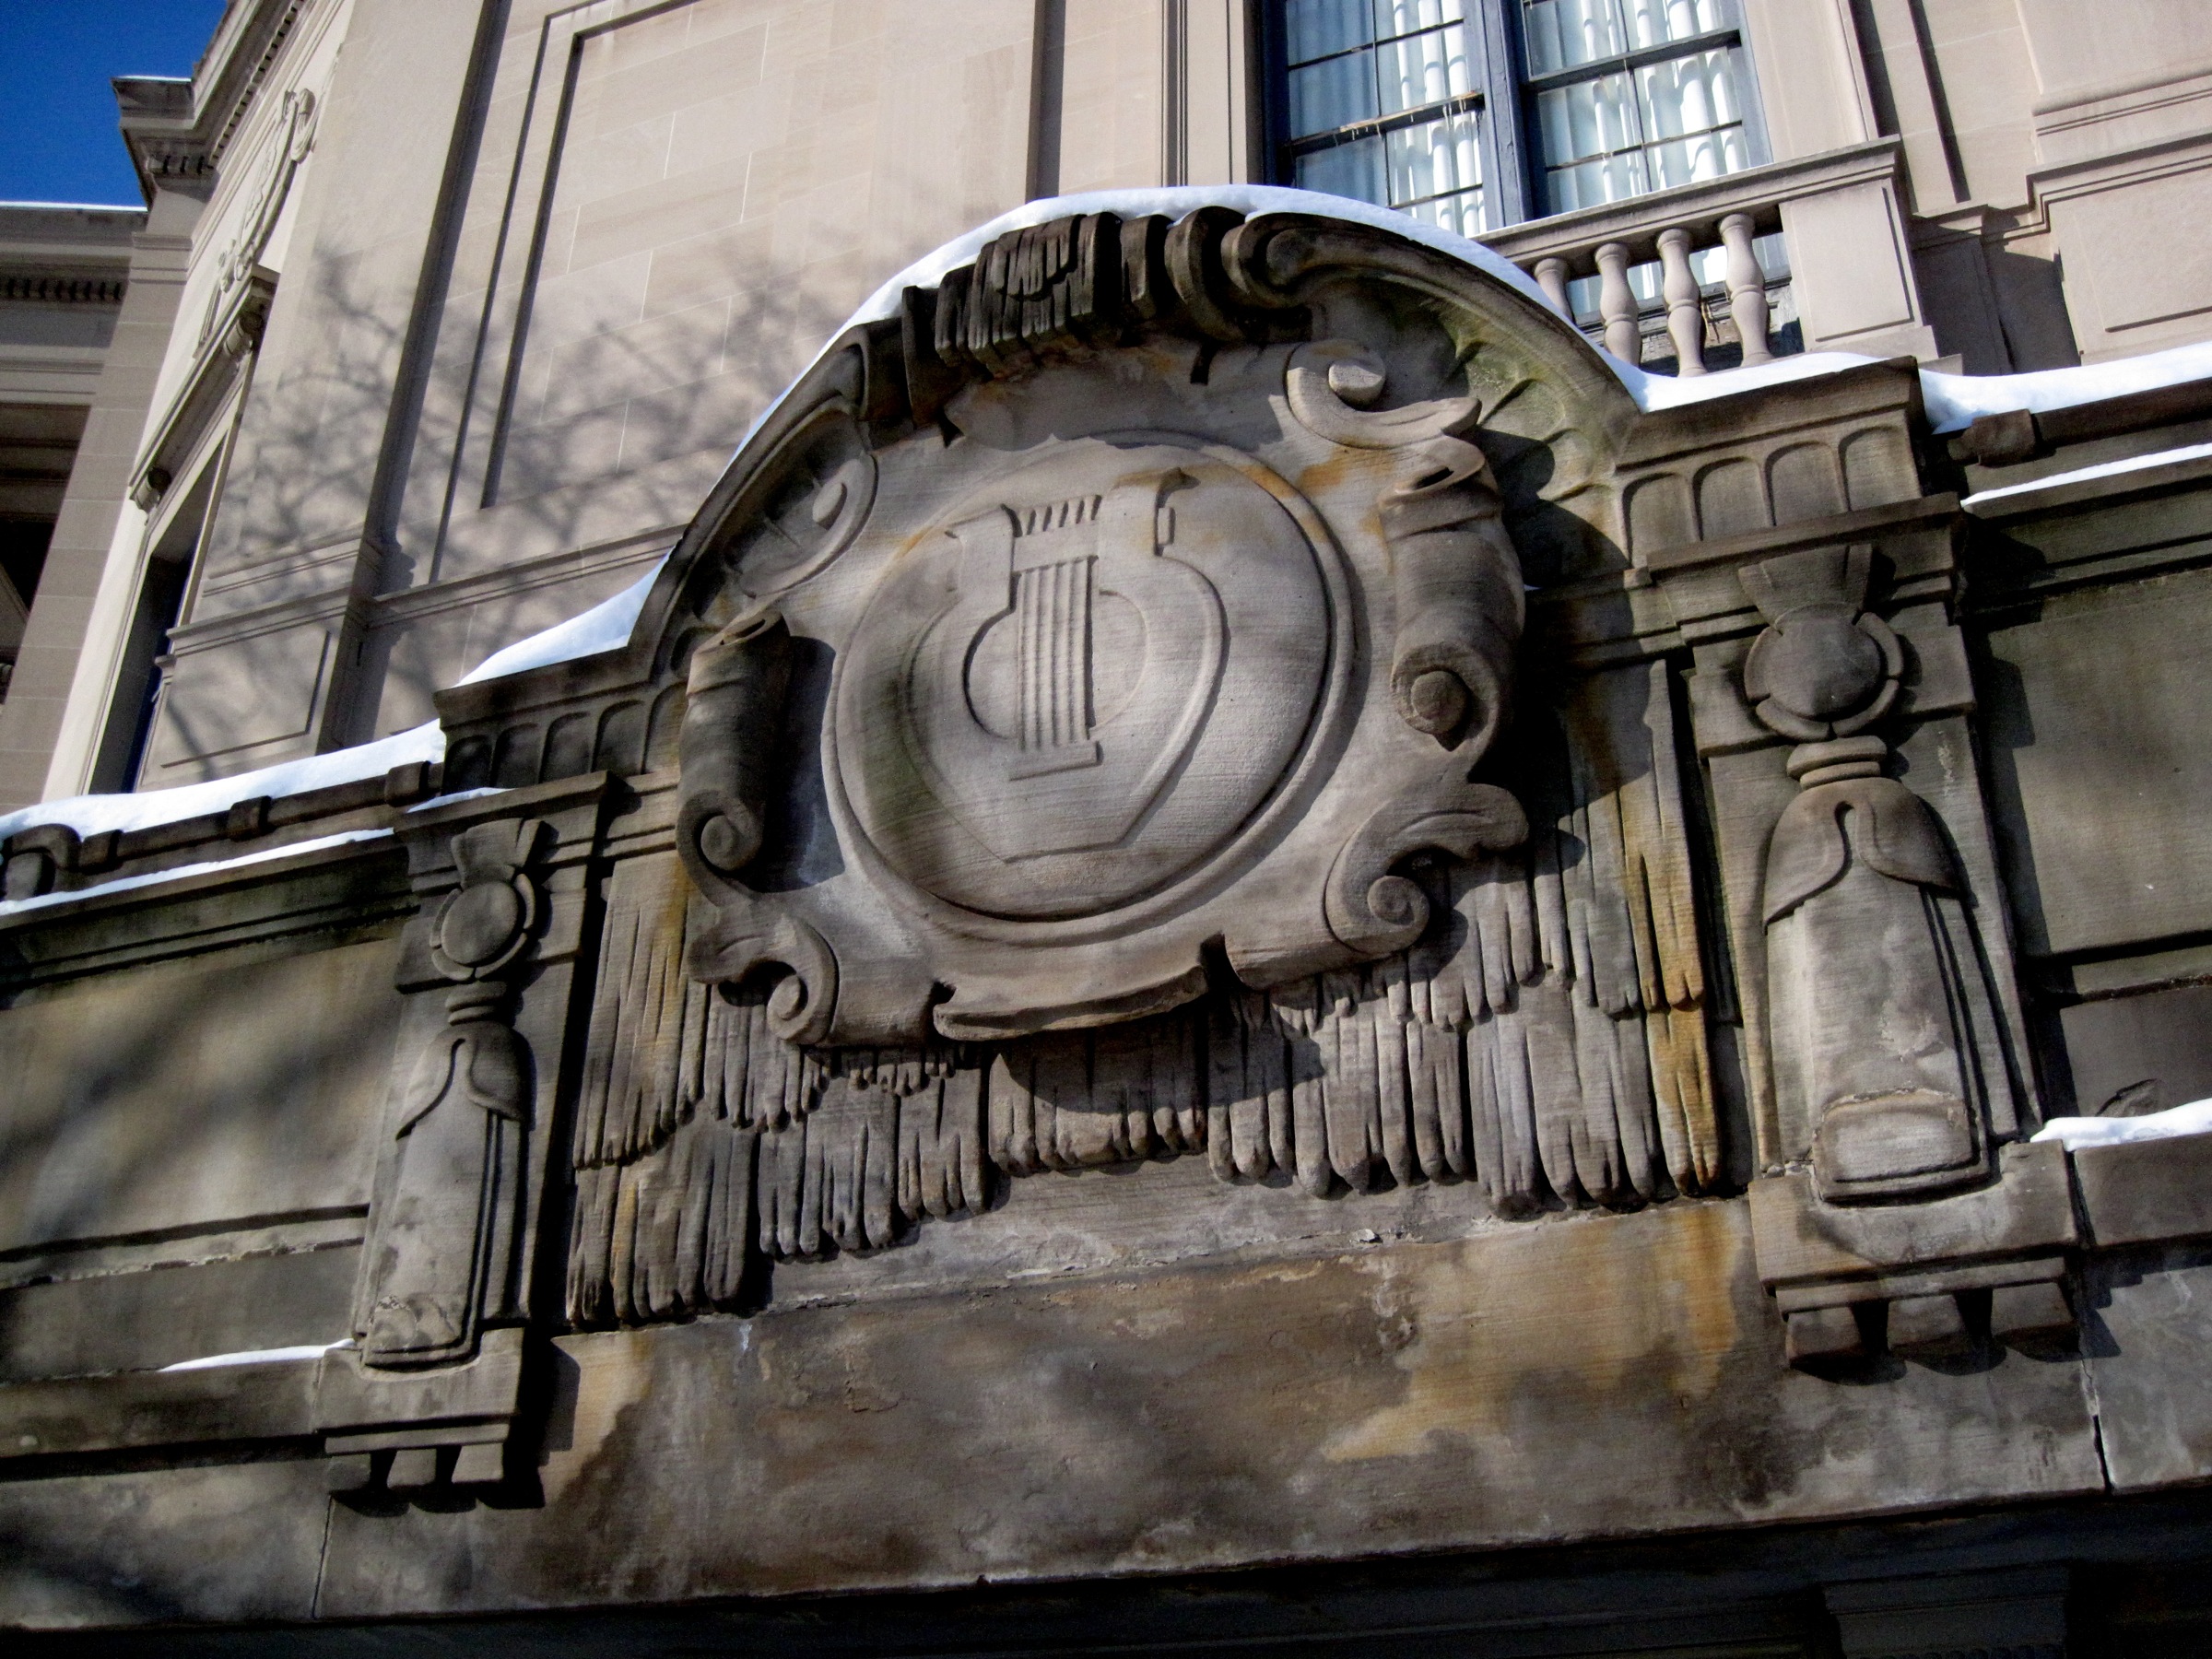
window, vehicle, sculpture, art, case, cleveland, urban area